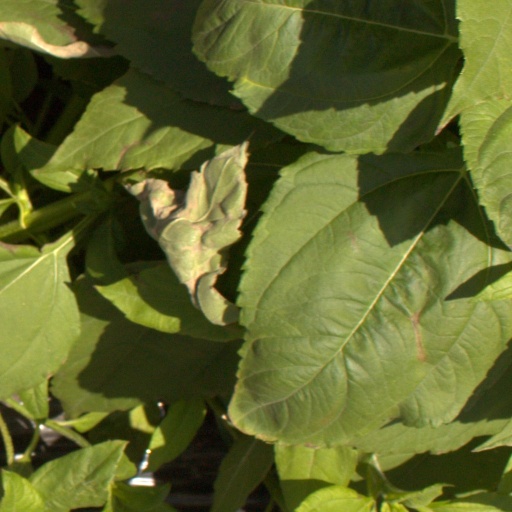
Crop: Jerusalem artichoke